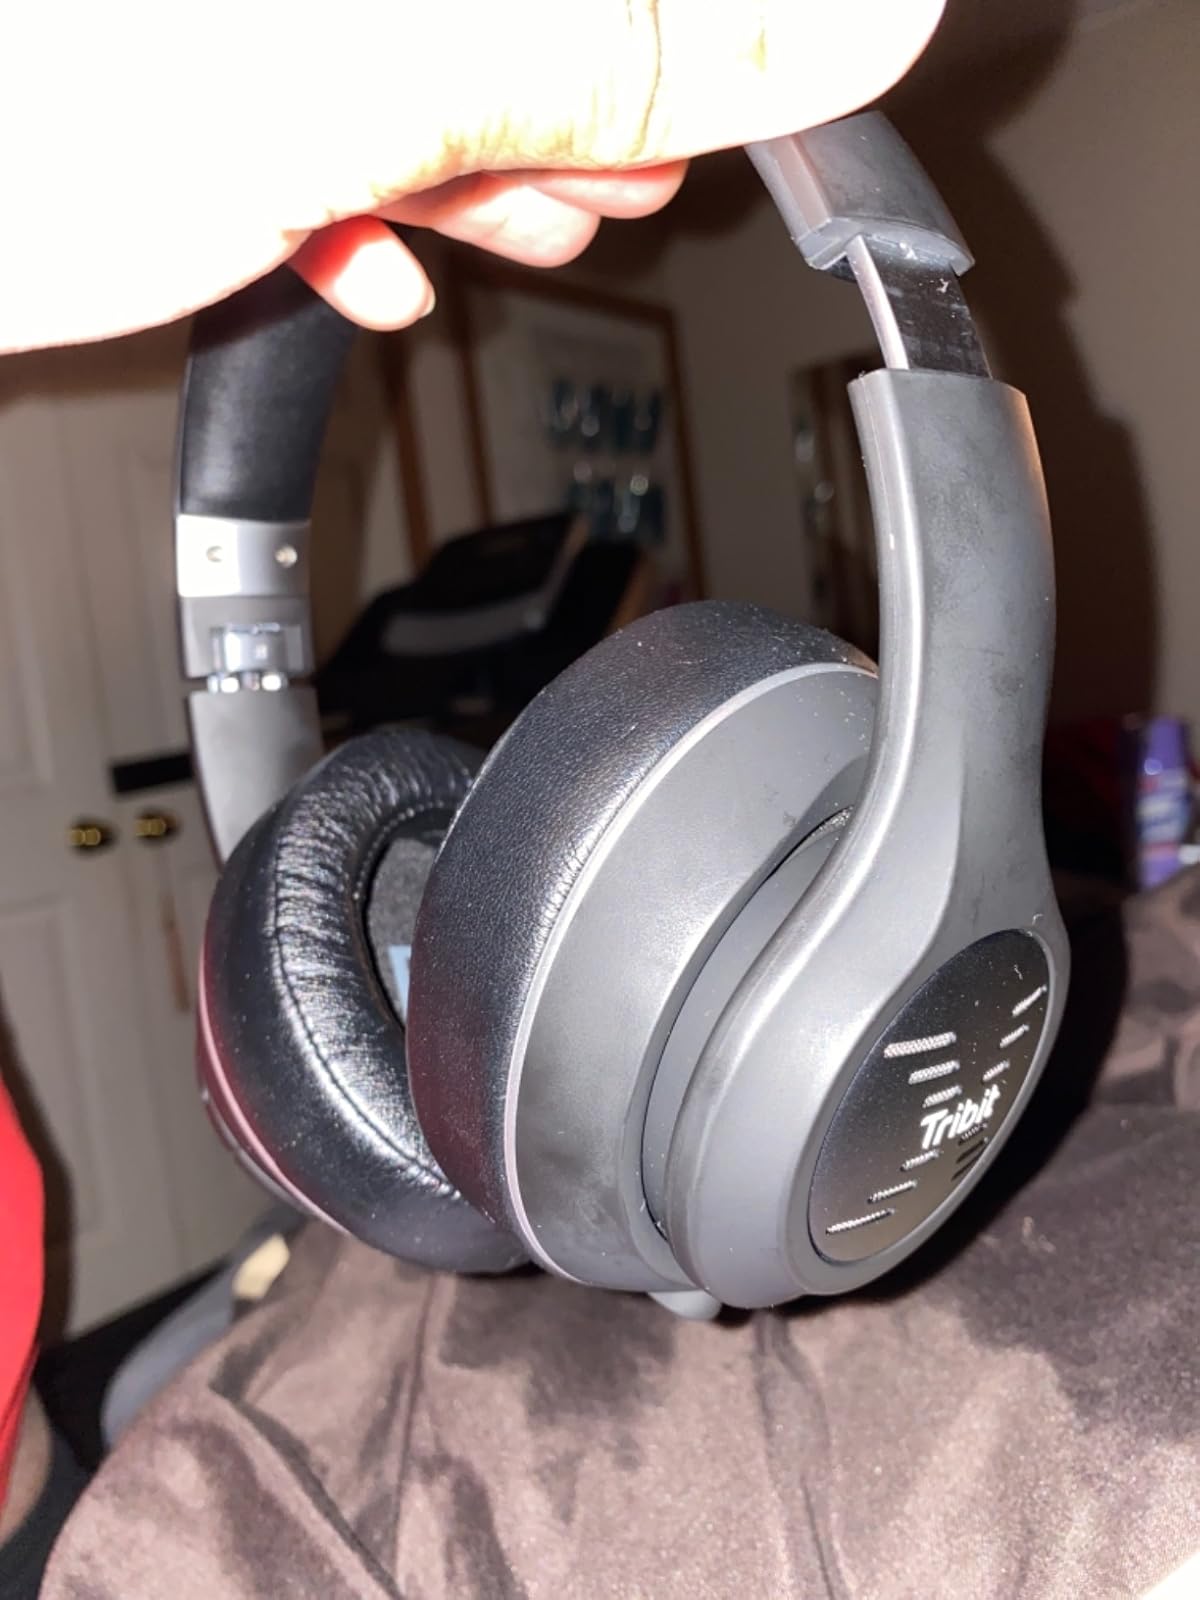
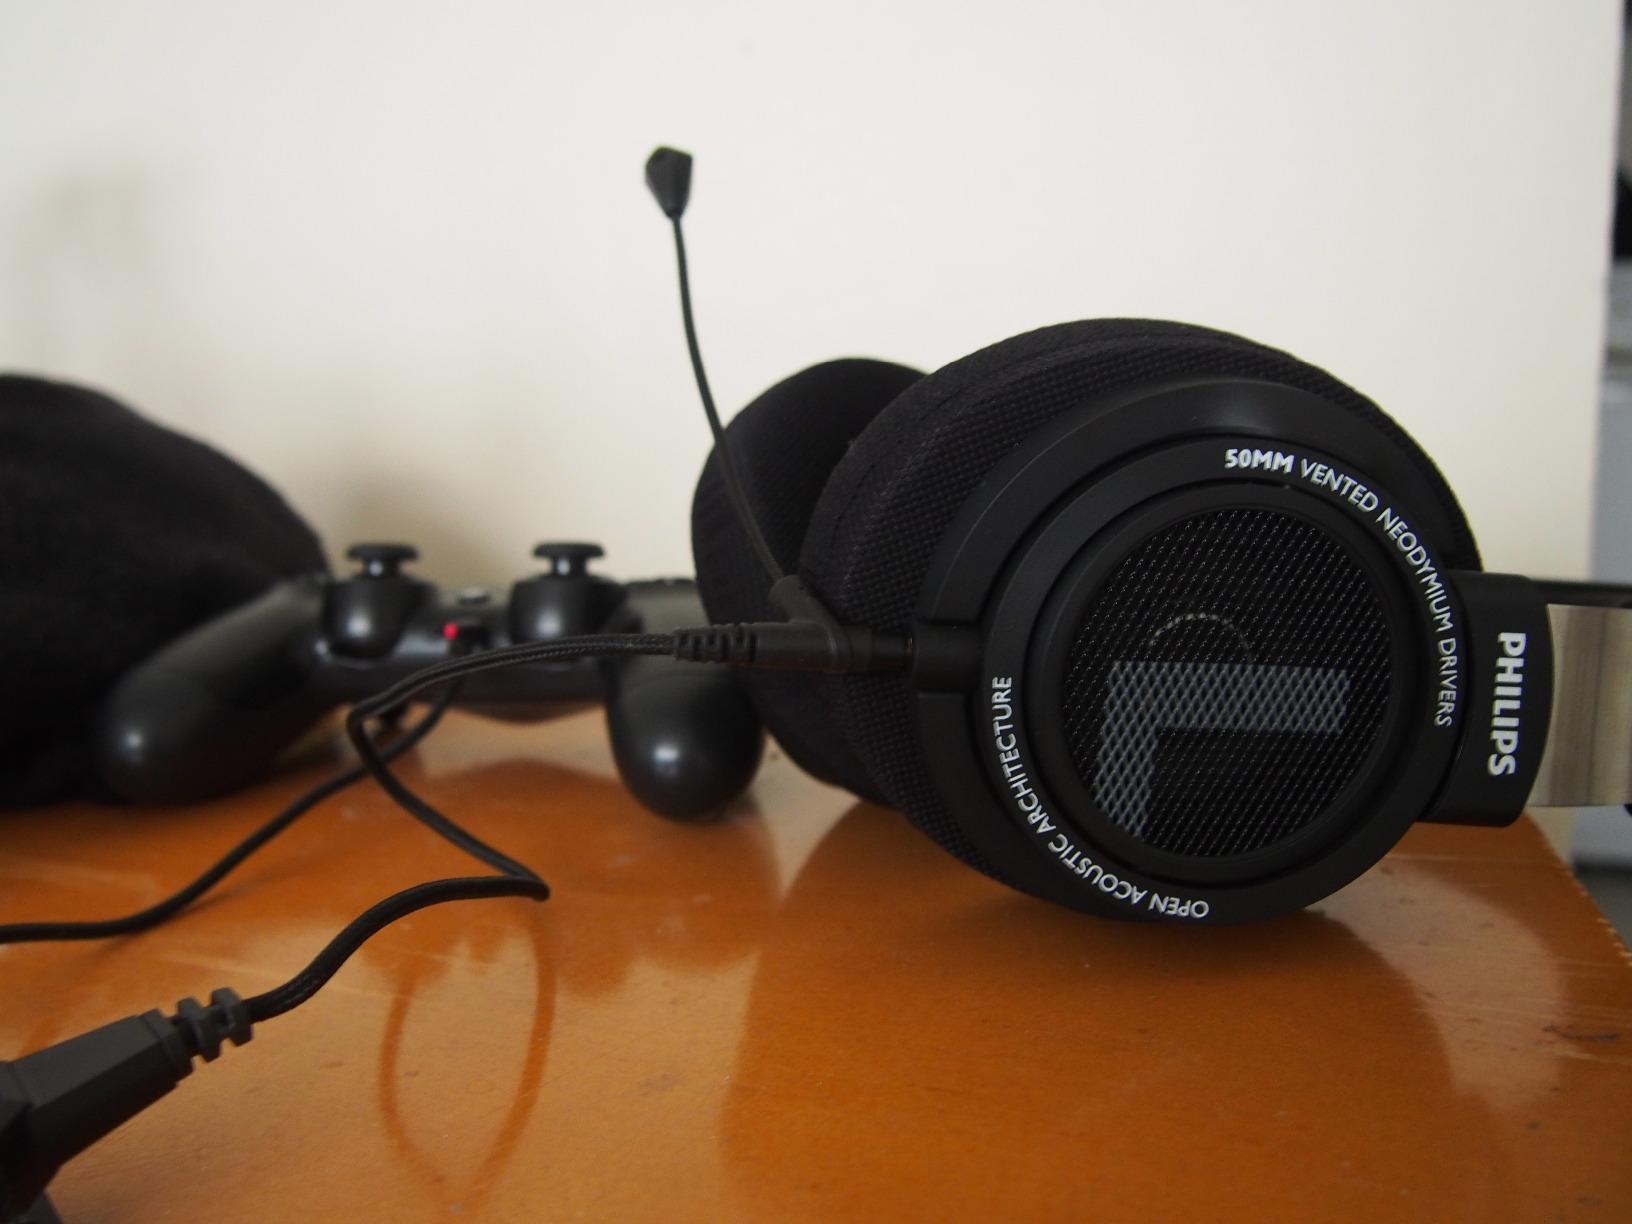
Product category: headphones
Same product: no